2020 Córdoba wildfires

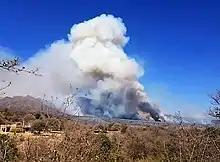
Fires in Cerro Negro

Park rangers volunteered to help fight the fires. As of 1 October, seven planes were being used (6 hydrant and 1 for support), and 200 brigadiers were deployed to fight the fires.